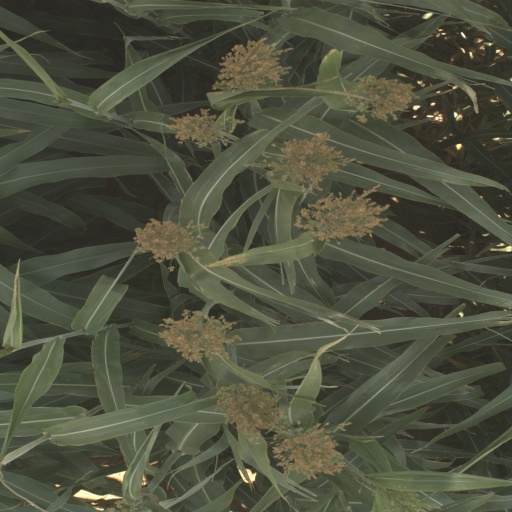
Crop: sorghum